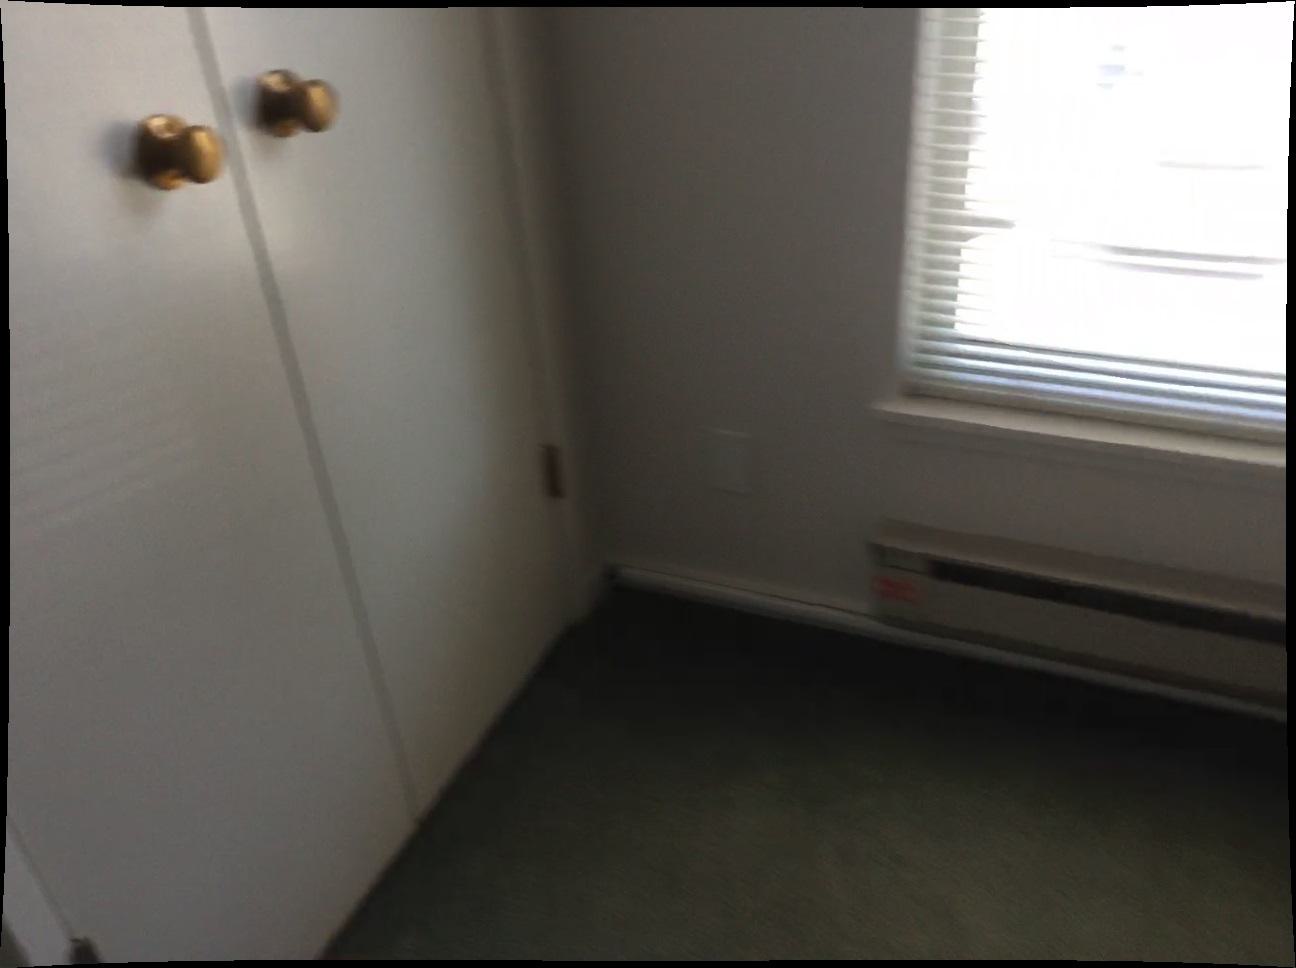
Question: Can the door fit in front of the radiator from the world's perspective? Final answer should be yes or no.
Answer: No